HSL-Zuid

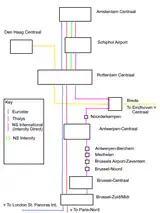
HSL-Zuid services

On 7 September 2009, operator NS International started a domestic train service between Amsterdam and Rotterdam, weekdays only, 1 train hourly with TRAXX-locomotives and ICR-carriages running at 160 km/h maximum. Over time, this service has been expanded. On 12 April 2010, service was expanded to Saturday and Sunday. On 4 October 2010, the frequency was doubled to 2 trains hourly. On 3 April 2011, this service was extended to Breda. This service is called Intercity Direct, until 2013 Fyra. Although a more intensive service was planned initially, this is not possible due to the V250 rolling stock problem.